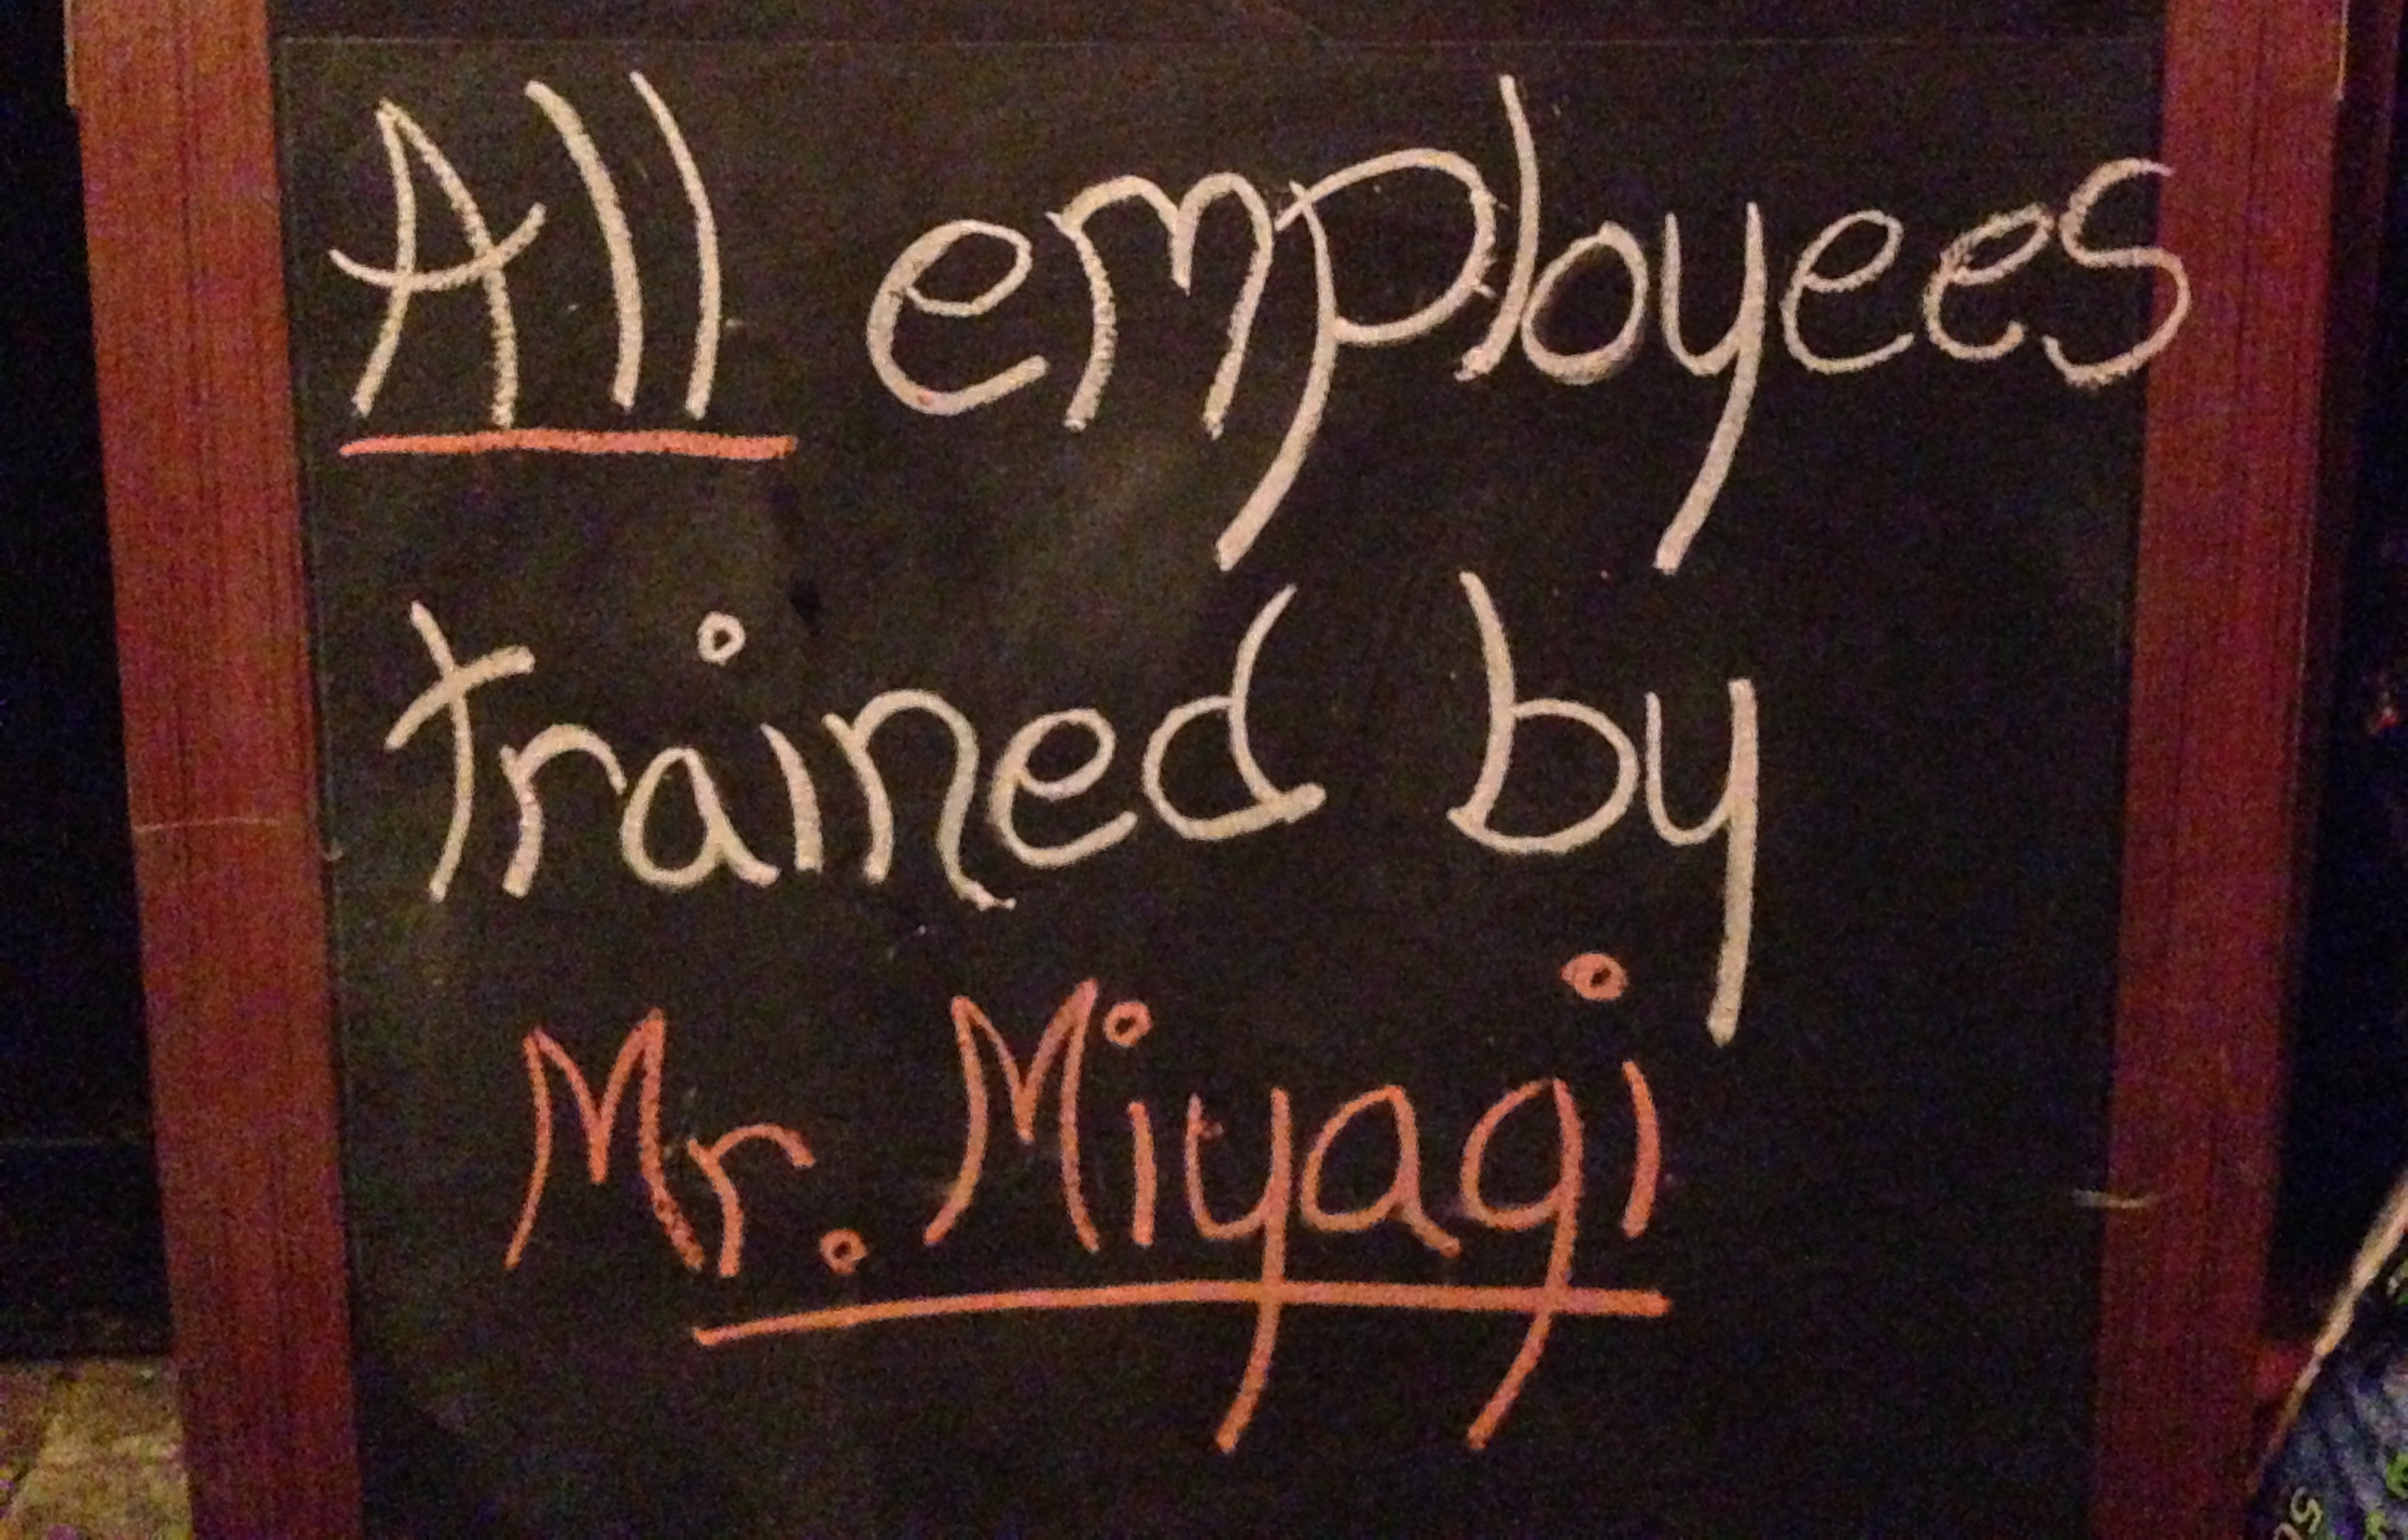
font, art